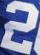
Number: 2